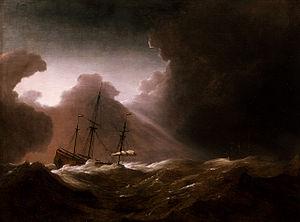
1690 est une année commune commençant un dimanche.
La fuite est une allure de sauvegarde adoptée par un voilier au portant, dans des conditions de gros temps, quand le bateau risque d'être roulé en se maintenant à la cape. On y est poussé par le vent et la mer.